Australia in World War I

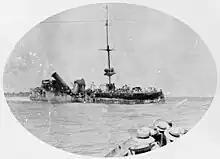
A badly damaged ship sits in the water, while in the foreground sailors in another vessel watch on.

At the outbreak of war the Royal Australian Navy consisted of the battlecruiser , the light cruisers "Sydney", and (under construction), the destroyers , and , and the submarines "AE1" and . Three more destroyers were also under construction. The Squadron was under the command of Rear Admiral Sir George E. Patey, a British admiral who was knighted on the deck of the "Australia" before it departed England in 1913.